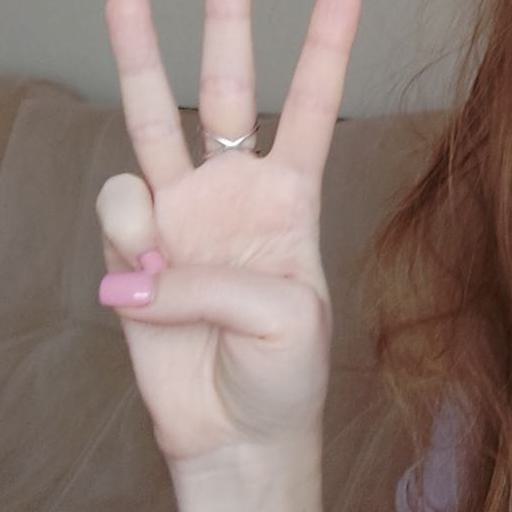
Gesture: three